Julius Middelthun

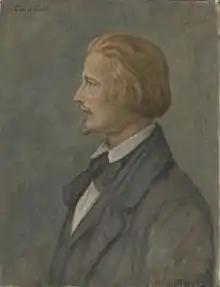
Portrait of Julius Middelthun by Cecilie Dahl (1928)

Julius Olavus Middelthun (3 July 1820 – 5 May 1886) was a Norwegian sculptor and educator. He is most associated with his busts and statues.